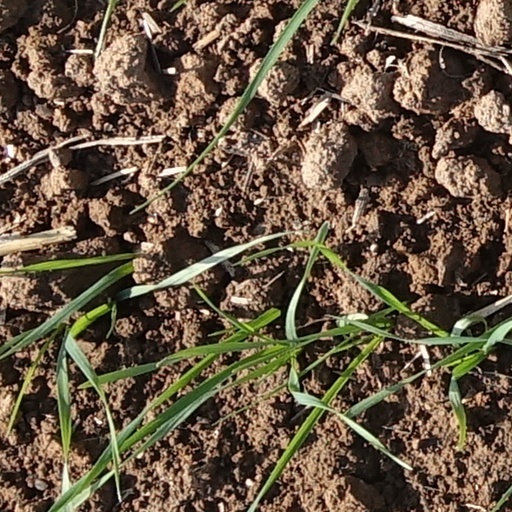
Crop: wheat